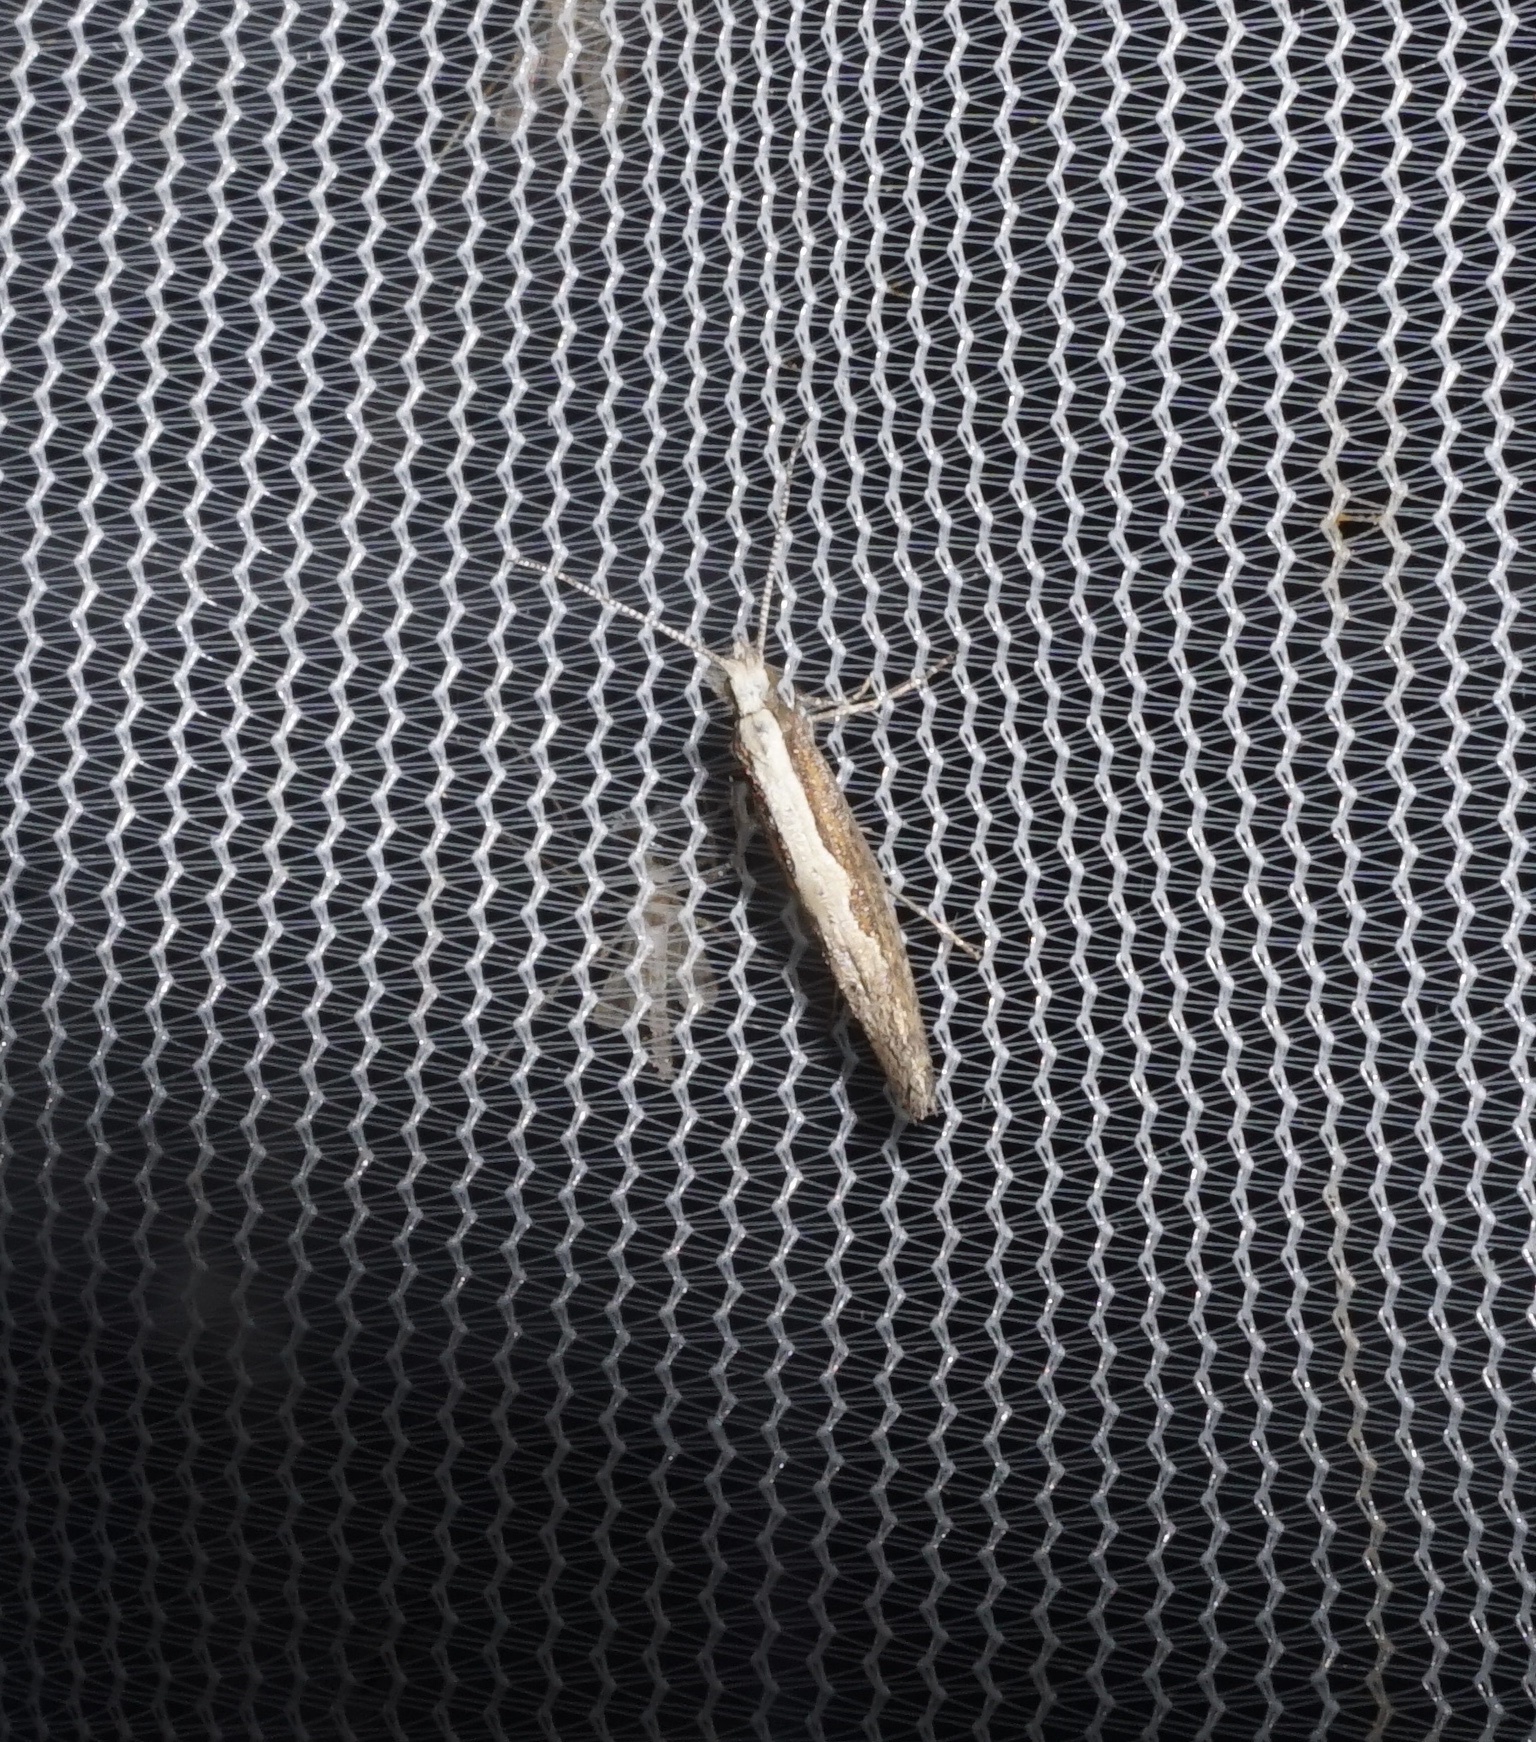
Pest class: diamondback_moth